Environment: real
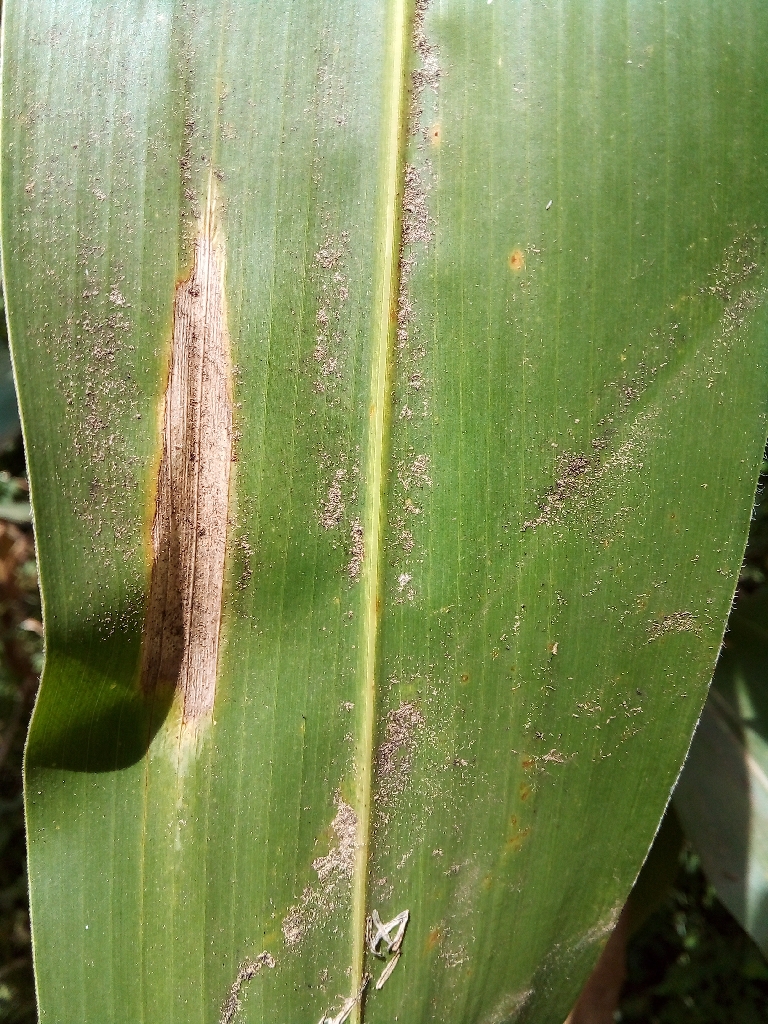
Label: northern_corn_leaf_blight